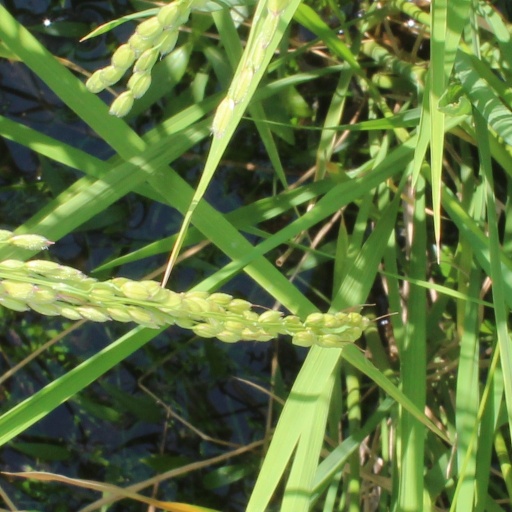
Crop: rice